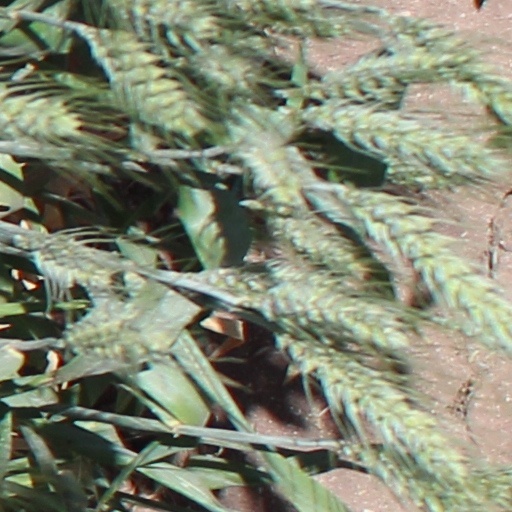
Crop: wheat